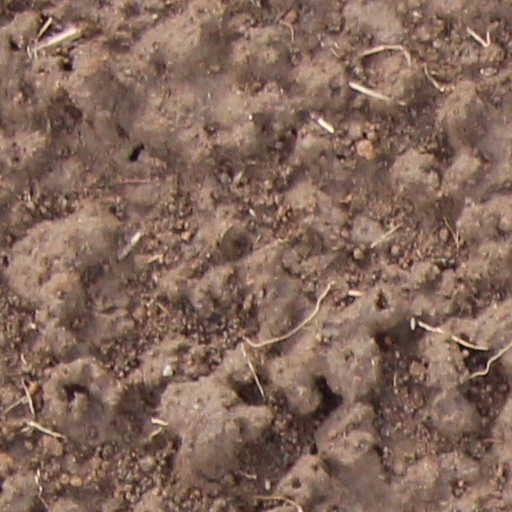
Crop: wheat